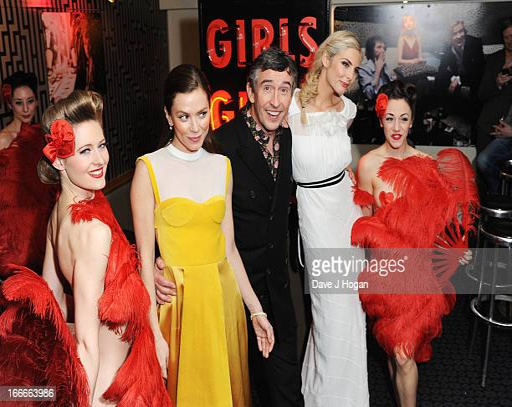
comedian and actor attend the premiere